Project A119

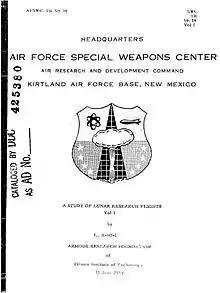
A black-and-white image of a document's first page. The words "Air Force Special Weapons Centre" are in large print above an image of a crest or seal, whilst the title "A Study of Lunar Research Flights – Volume I" is towards the bottom of the page.

Project A119, also known as A Study of Lunar Research Flights, was a top-secret plan developed in 1958 by the United States Air Force. The aim of the project was to detonate a nuclear bomb on the Moon, which would help in answering some of the mysteries in planetary astronomy and astrogeology. If the explosive device detonated on the surface, and not in a lunar crater, the flash of explosive light would have been faintly visible to people on Earth with their naked eye. This was meant as a show of force resulting in a possible boosting of domestic morale in the capabilities of the United States, a boost that was needed after the Soviet Union took an early lead in the Space Race.